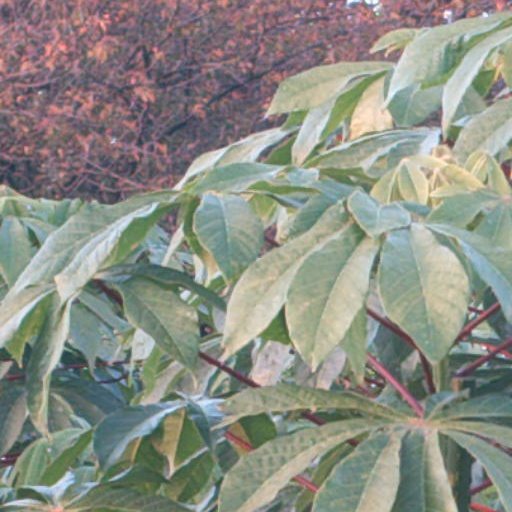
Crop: cassava